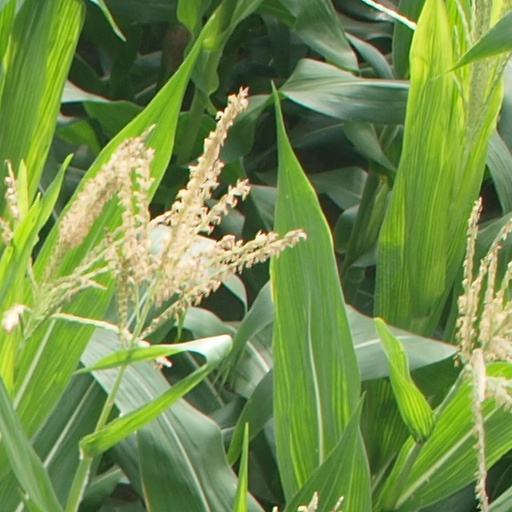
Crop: maize; corn